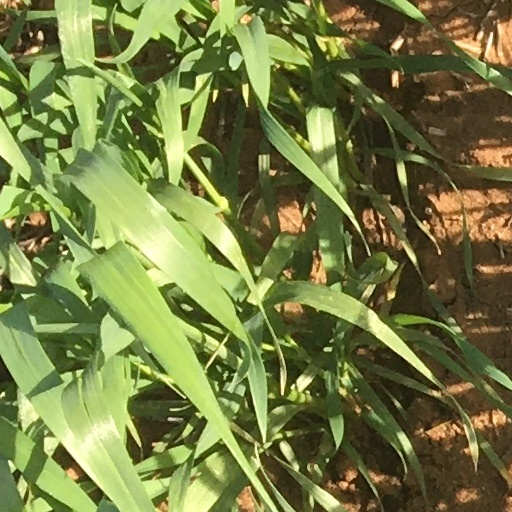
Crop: wheat